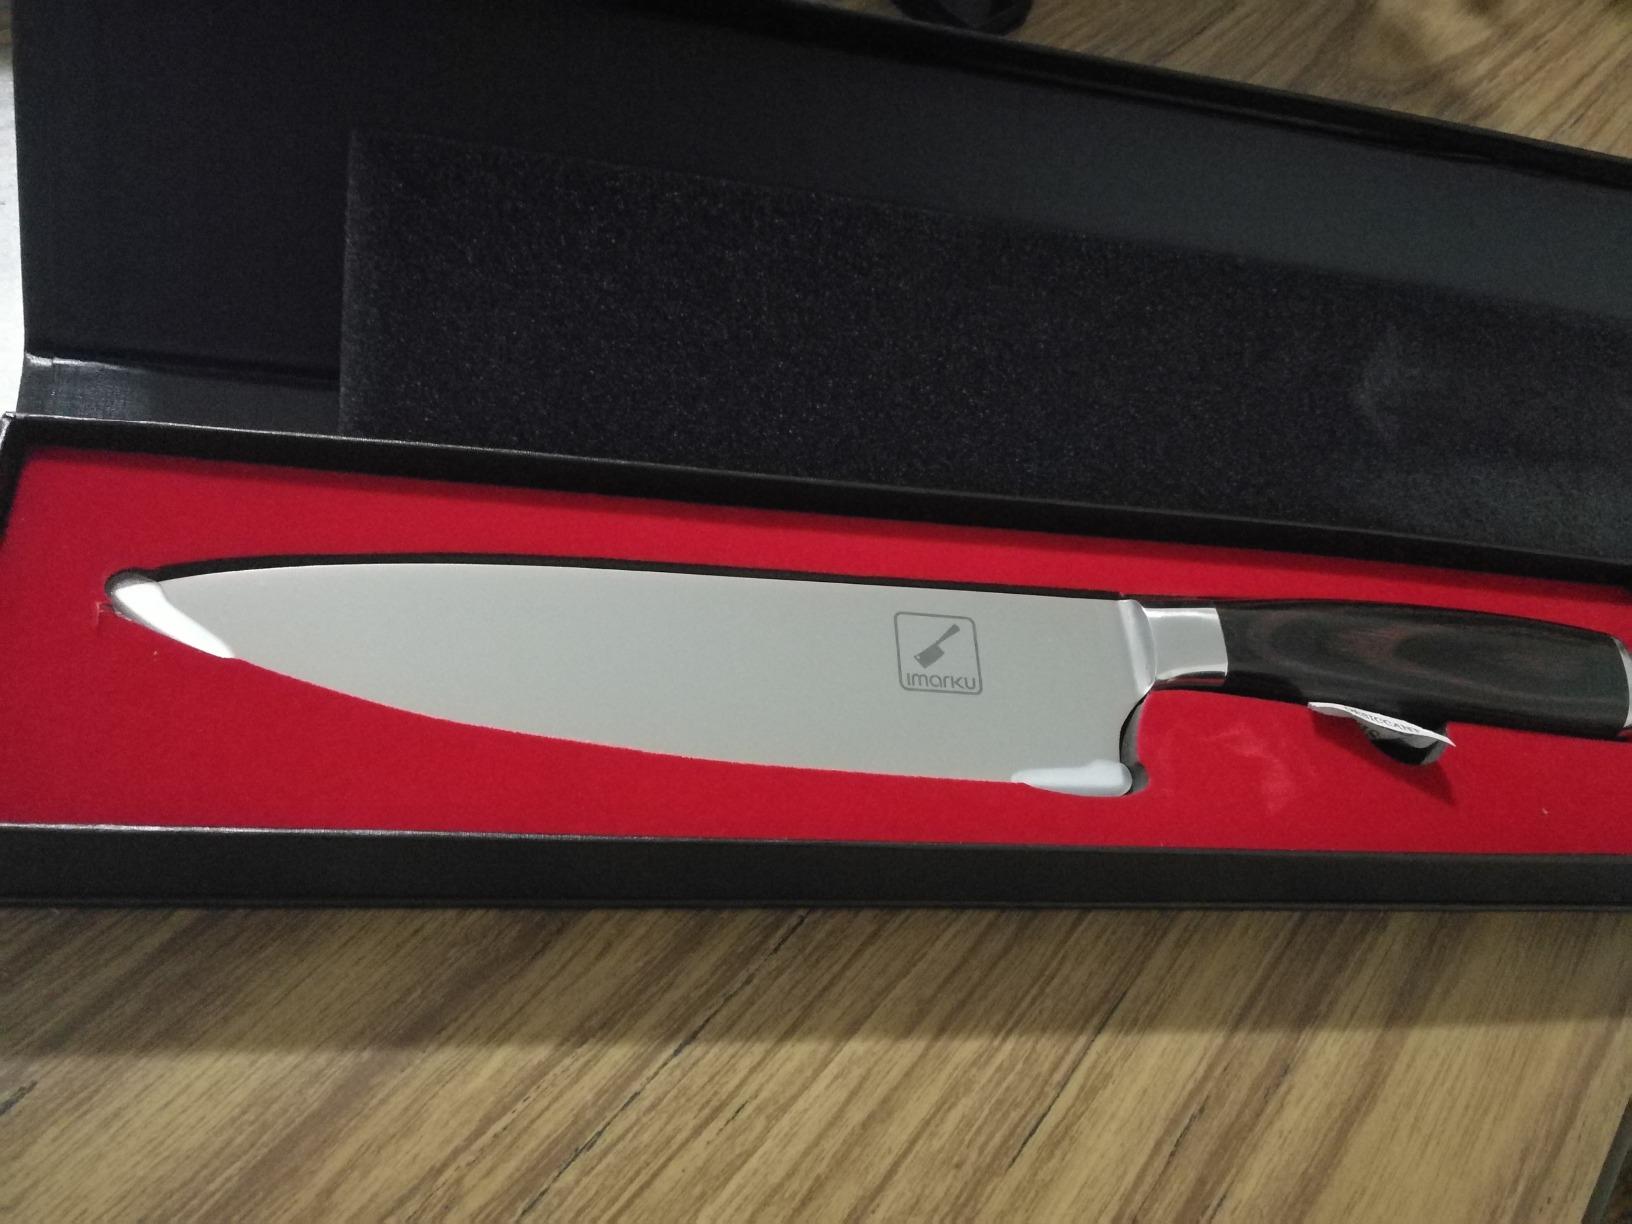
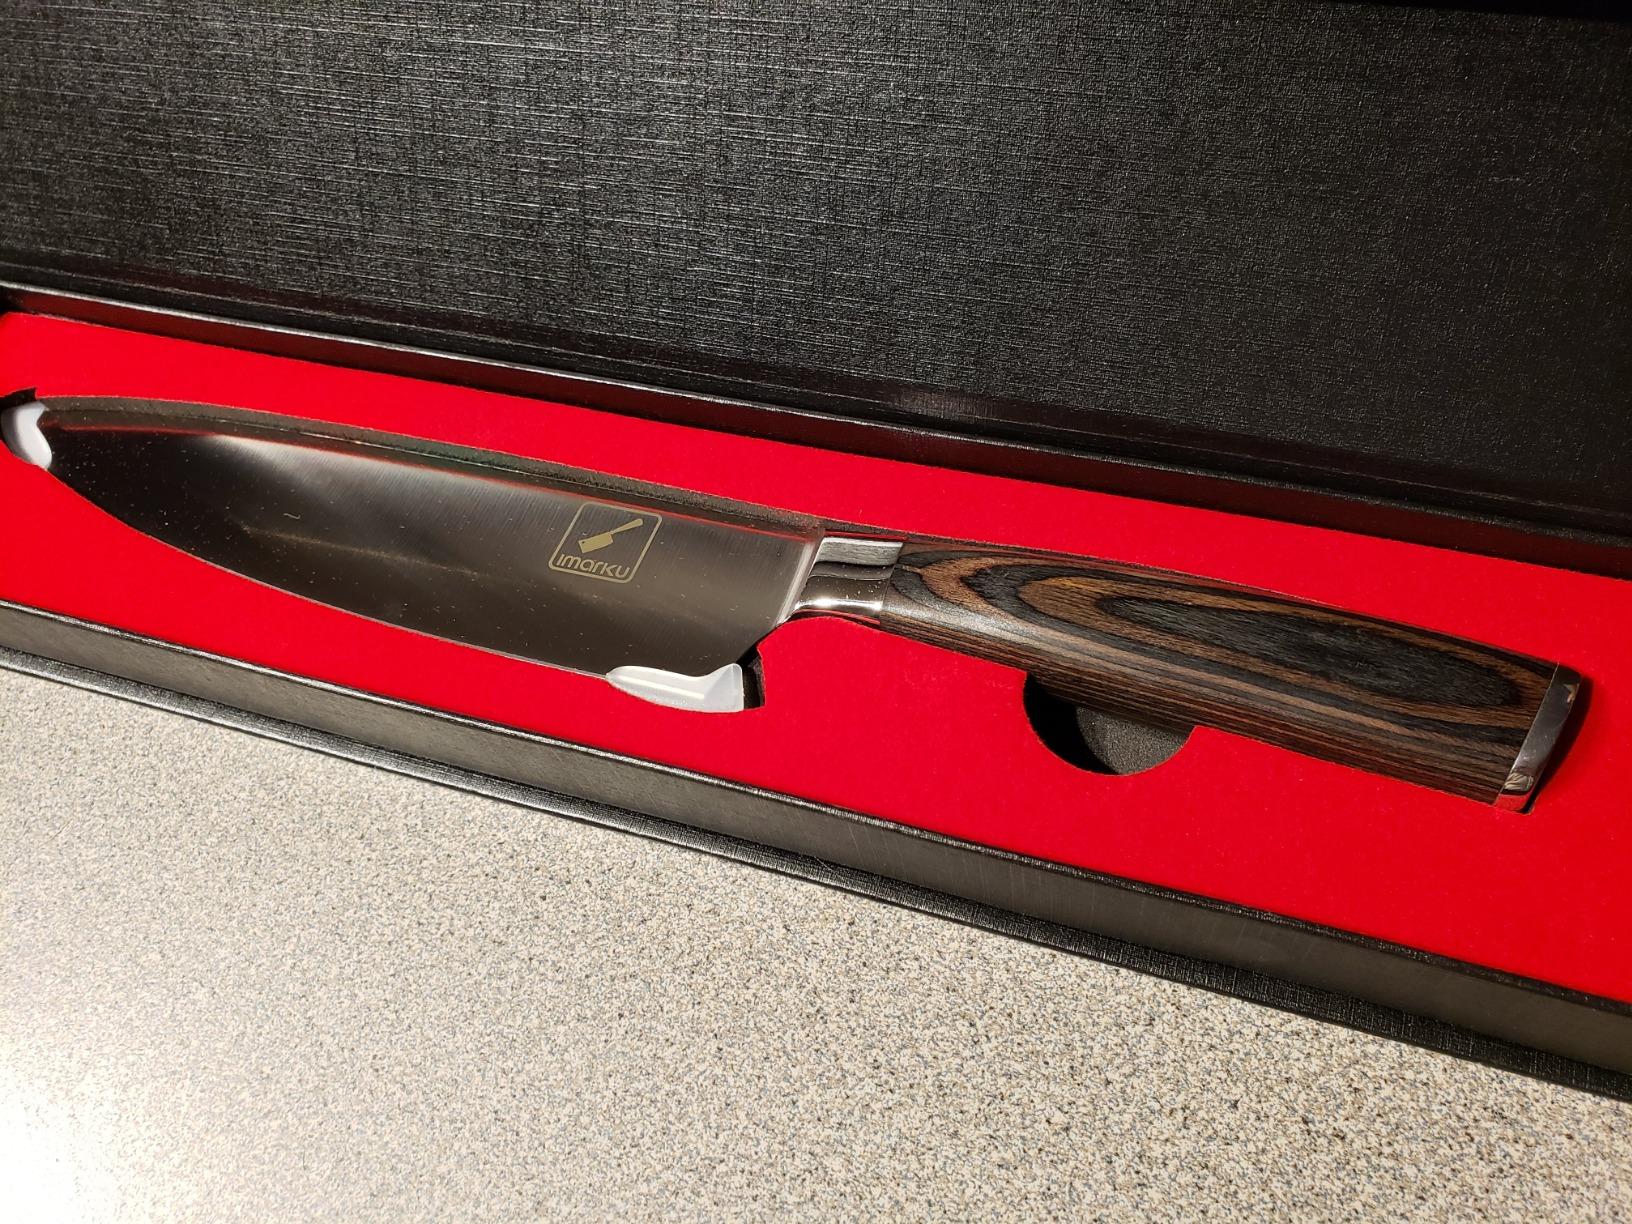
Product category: items_knife
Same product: yes